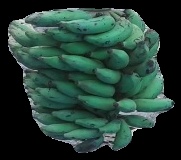
Variety: elakki-bale
Grade: grade3